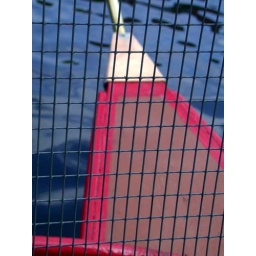
People in the front of the swan boat have a fence in front of them.